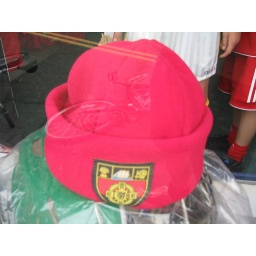
Down hat in the window